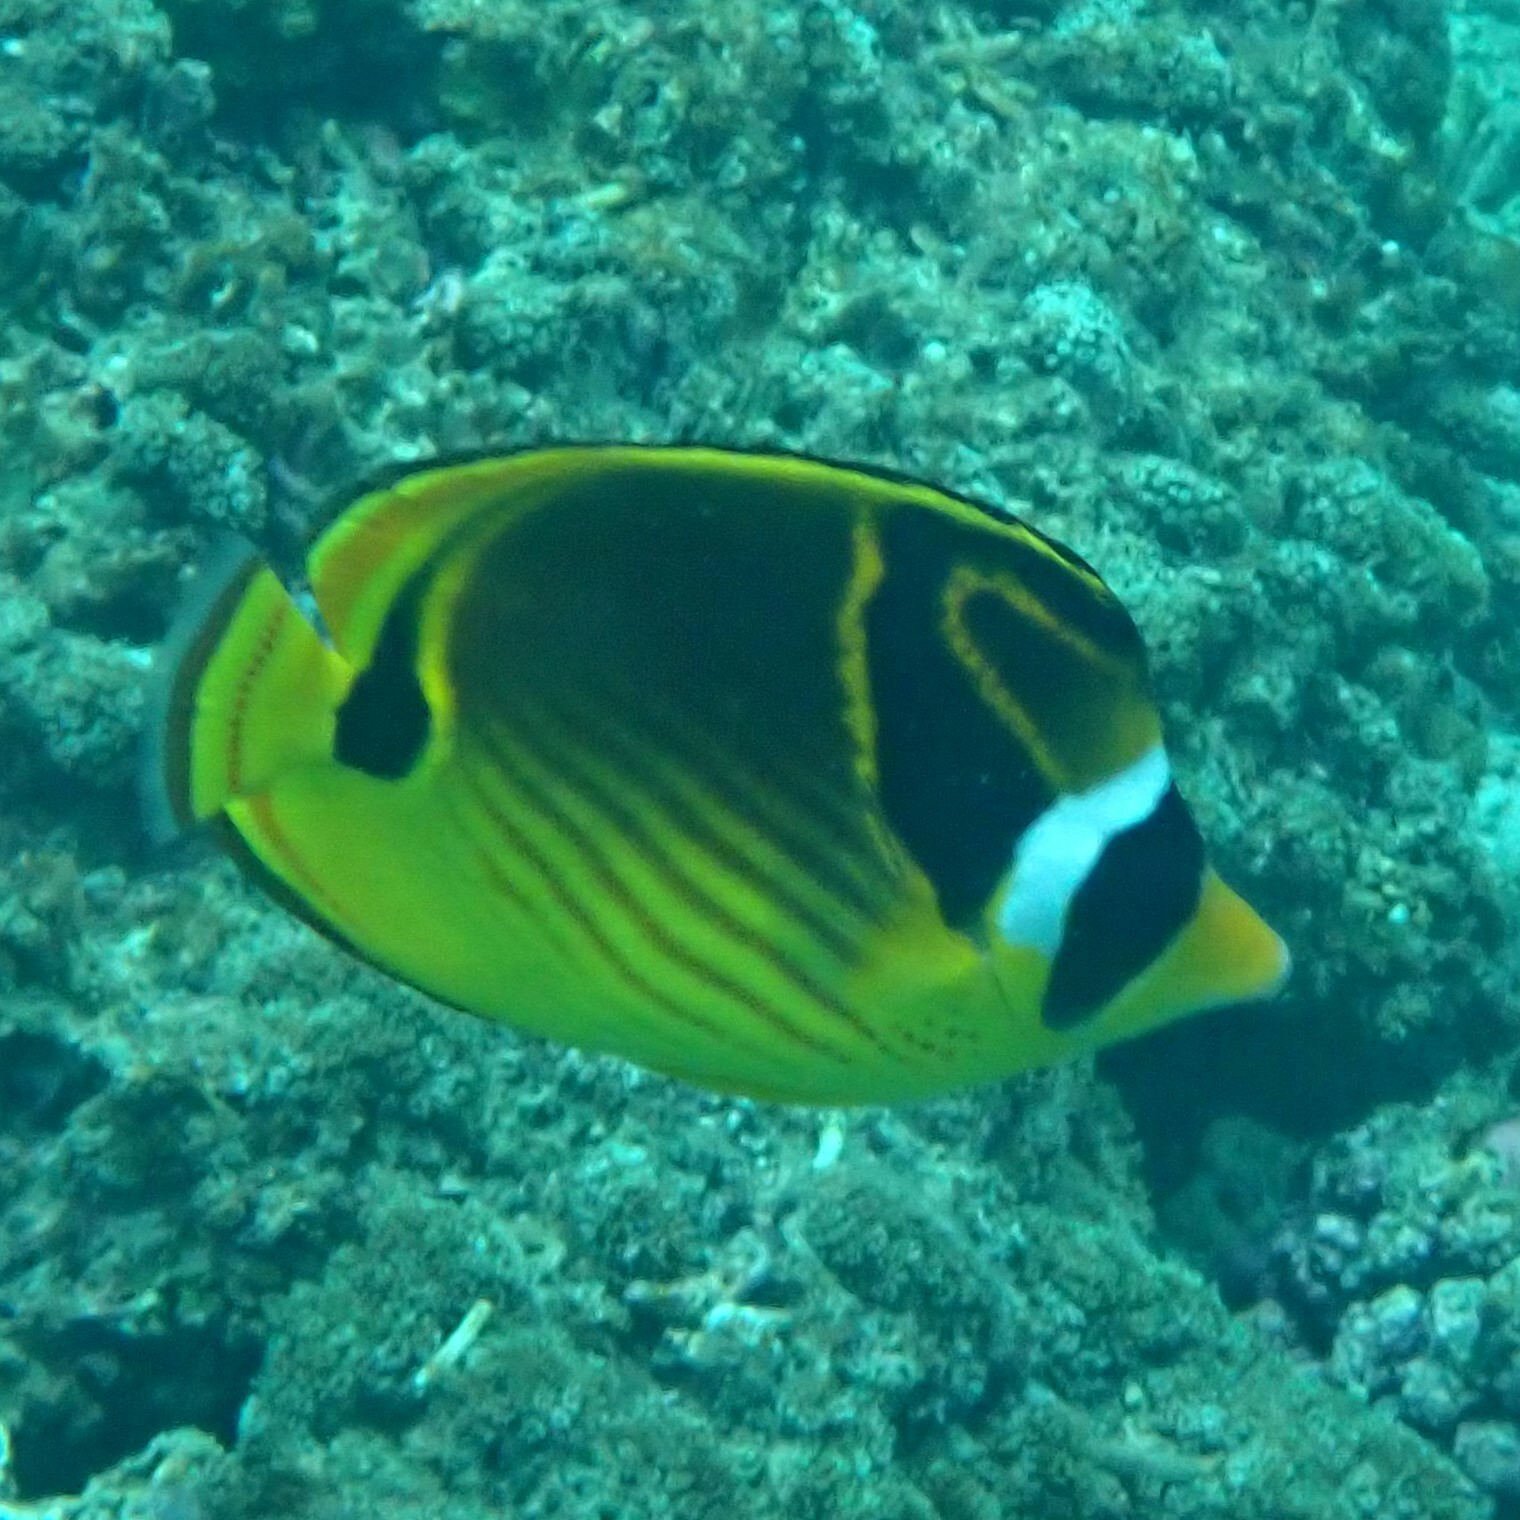
Chaetodon lunula (Raccoon Butterflyfish)